Operation Homecoming

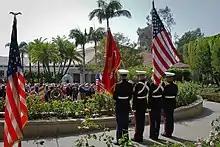
The 1st Marine Division honoring the 40th anniversary of Operation Homecoming

The first round of POWs to be released in February 1973 mostly included injured soldiers in need of medical attention. Following the first release, twenty prisoners were then moved to a different section of the prison, but the men knew something was wrong as several POWs with longer tenures were left in their original cells. After discussions the twenty men agreed that they should not have been the next POWs released as they estimated it should have taken another week and a half for most of their discharges and came to the conclusion that their early release would likely be used for North Vietnamese propaganda. Consequently, in adherence with their code, the men did not accept release by refusing to follow instructions or put on their clothes. Finally, on the fifth day of protest Colonel Norm Gaddis, the senior American officer left at the Hanoi Hilton, went to the men's cell and gave them a direct order that they would cooperate. The men followed orders, but with the stipulation that no photographs were to be taken of them.